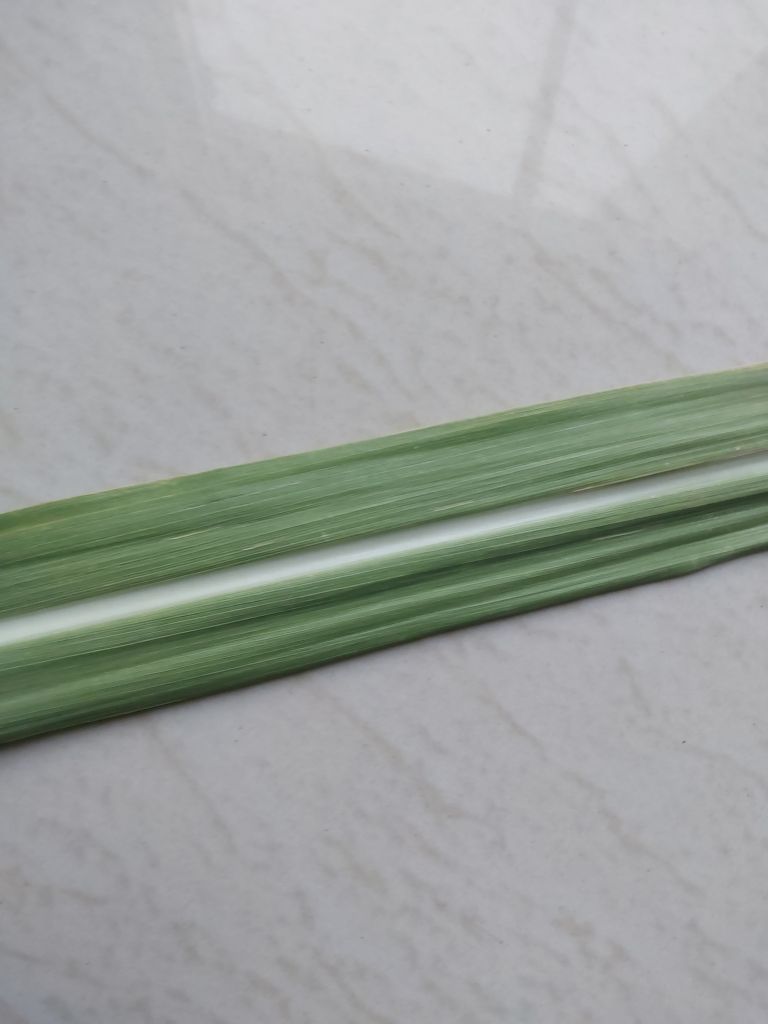
Label: Viral Disease